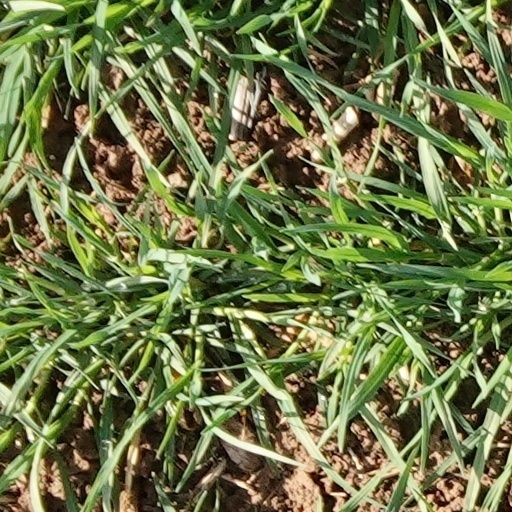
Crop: wheat